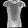
Label: T - shirt / top